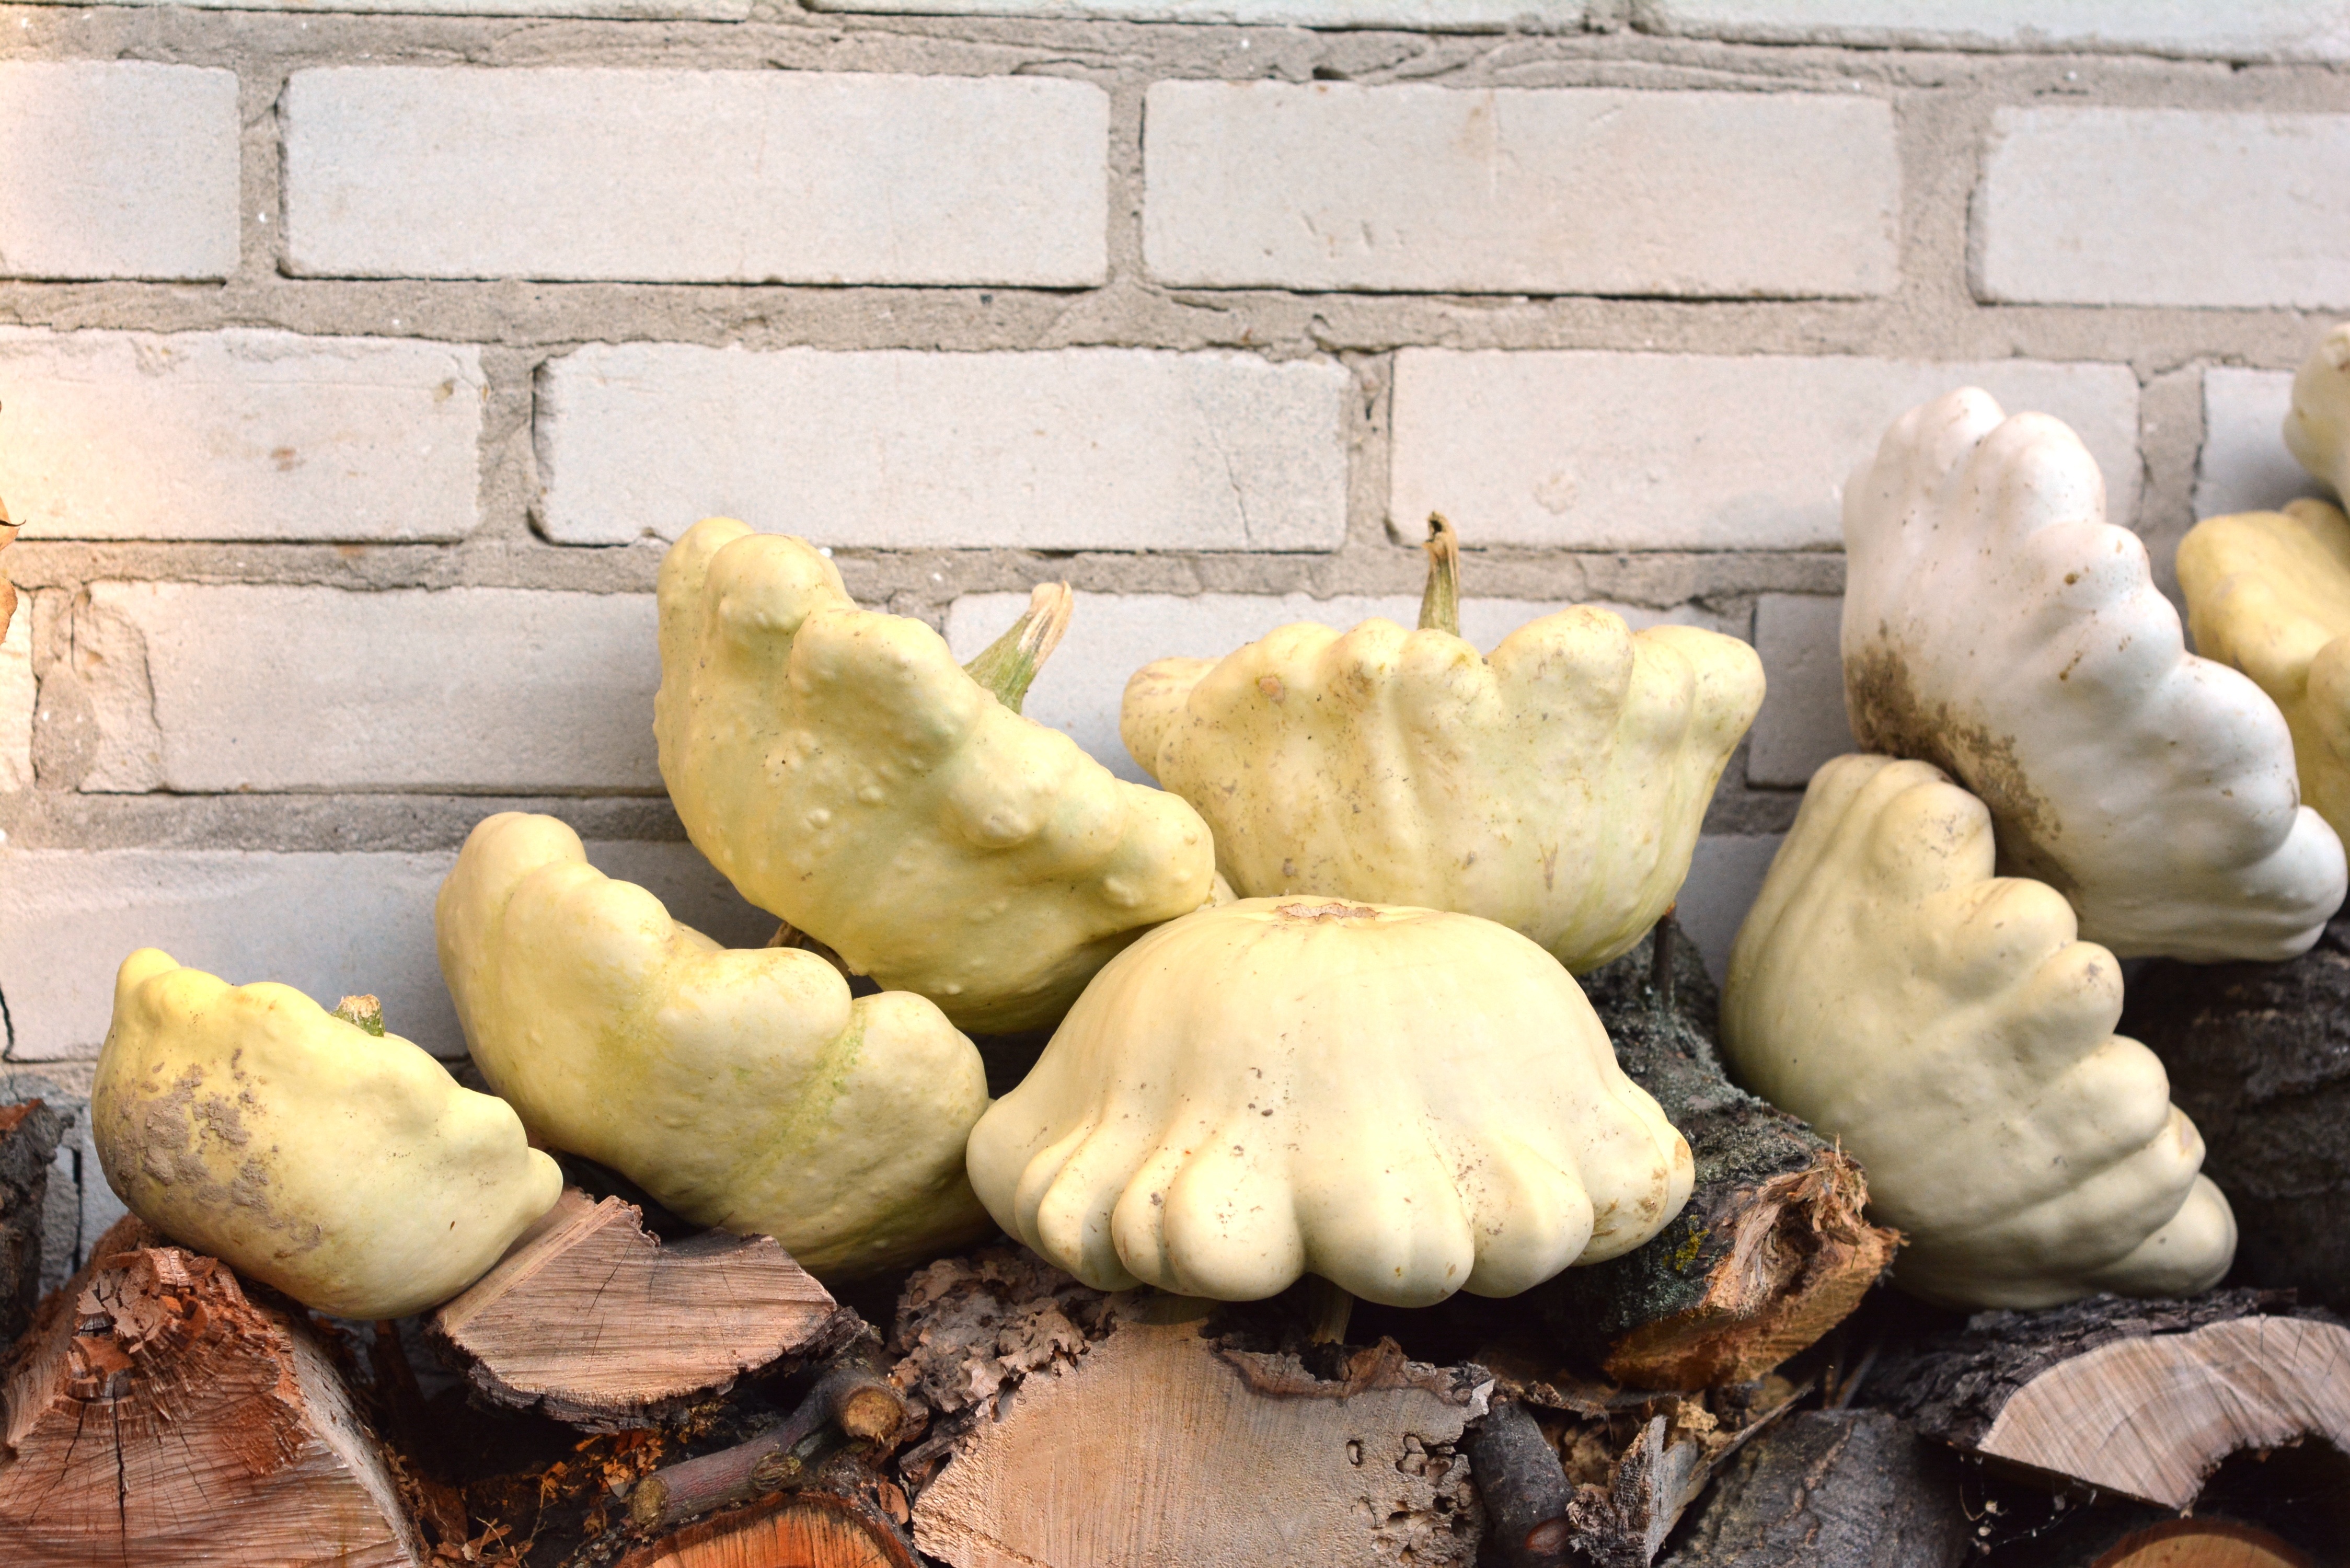
wood, dish, food, produce, vegetable, autumn, pumpkin, mushroom, garden, gourd, decorative, collections, pumpkins, cucurbita, flowering plant, stocks, patison, oyster mushroom, land plant, agaricaceae, pleurotus eryngii